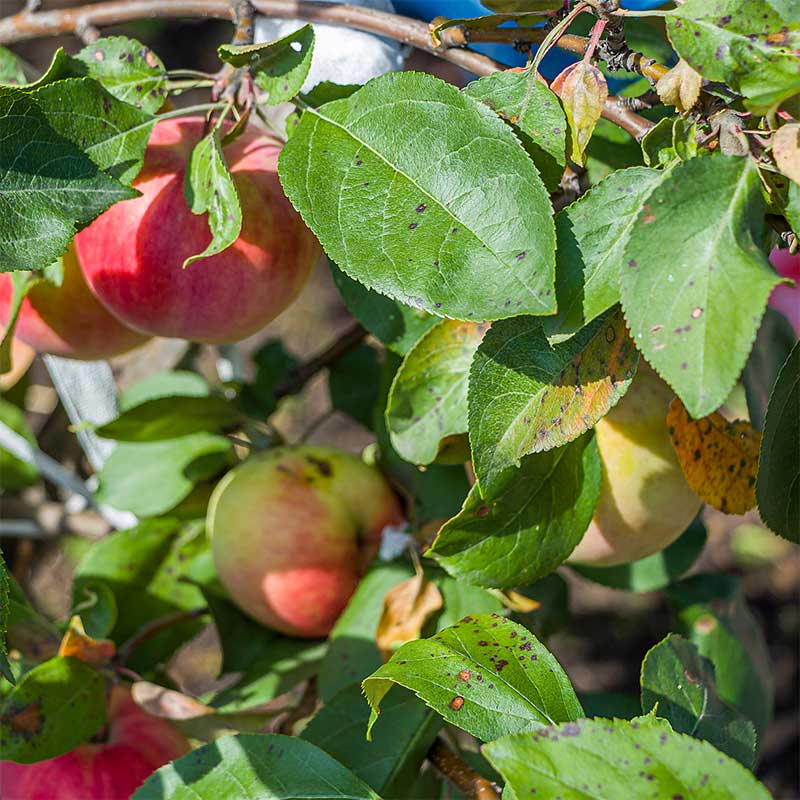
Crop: apple
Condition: scab